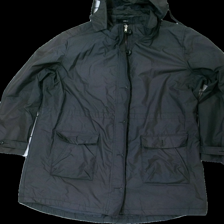
View: front
Type: Jacket
Category: Ladies
Brand: Ellos
Colors: Black
Material: 100% polyester
Cut: Regular
Season: All
Stains: Major
Damage: fläckar
Damage location: middle center
Damage 2 location: middle left
Damage 3 location: bottom right
Price range: <50
Recommended usage: Export
Description: svart jacka med fläckar bak